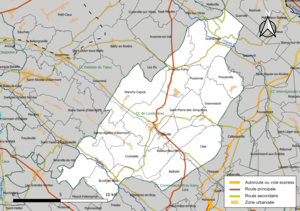
Carte géographique de la Communauté de communes de Londinières, département de la Seine-Maritime, France. Composition au 1er janvier 2019.
La communauté de communes de Londinières est une communauté de communes française, située dans le département de la Seine-Maritime en région Normandie.